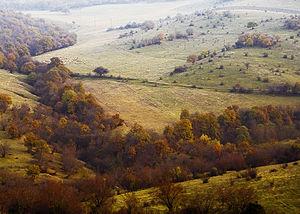
La commune de Pomorié est située dans le sud-est de la Bulgarie.